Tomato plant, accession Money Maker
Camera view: vertical (180 deg); turntable rotation: 270 degrees
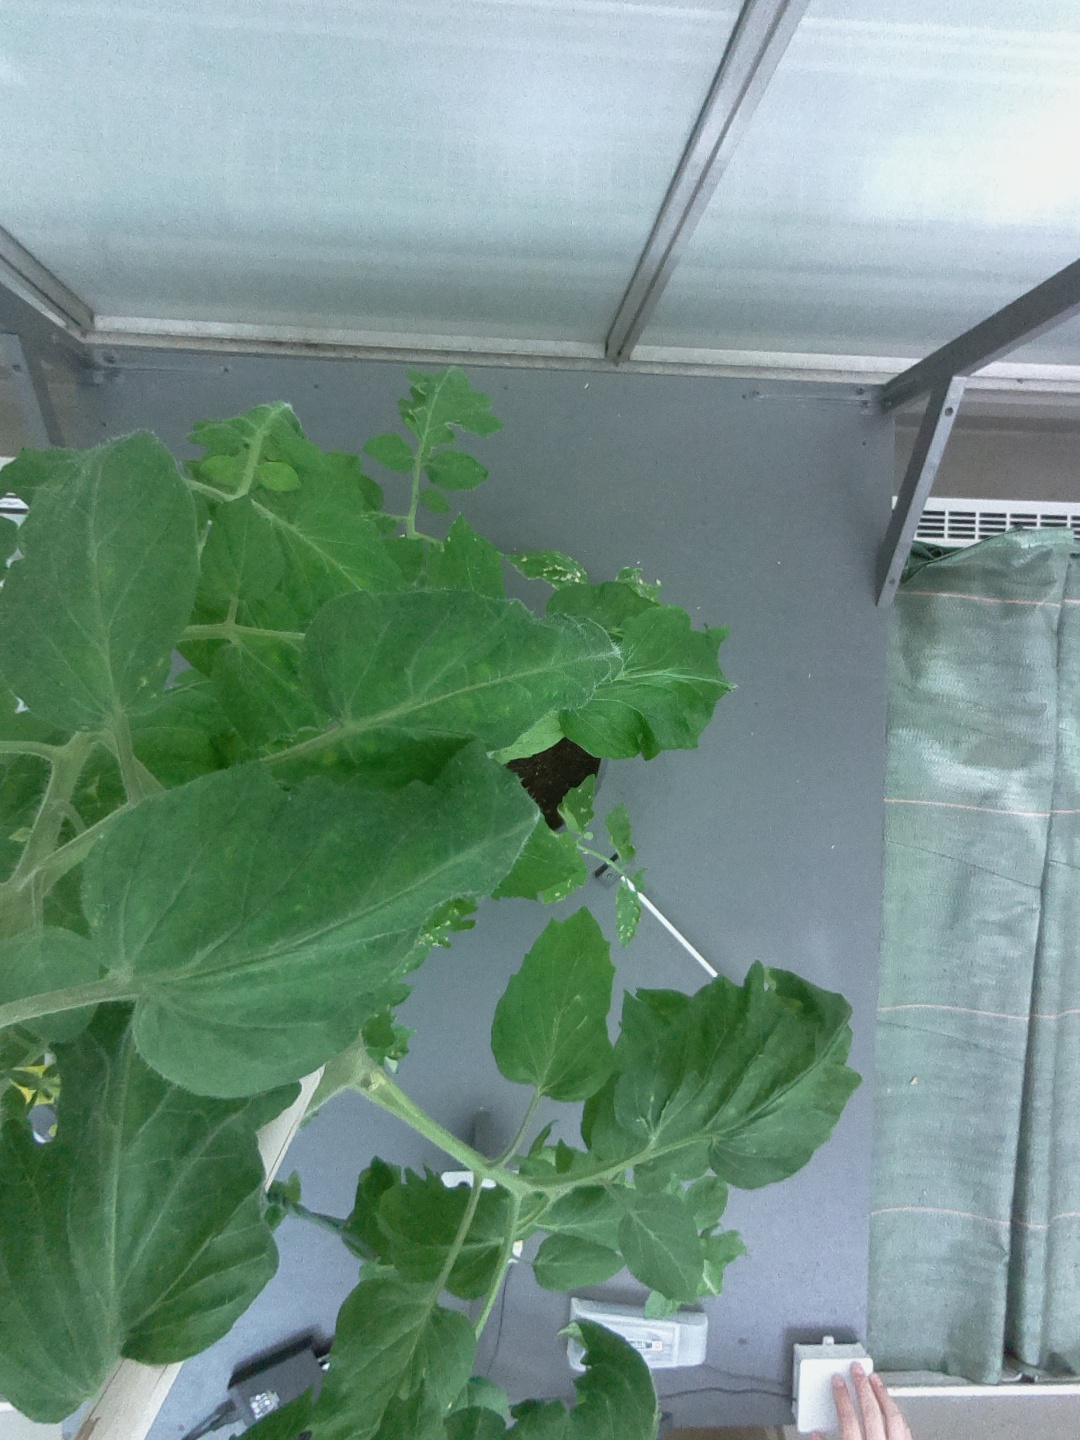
BBCH growth stage 65: Full flowering, 50%-60% of flowers open, first petals falling